Change (Hotel FM song)

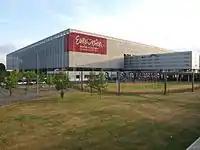
Hotel FM performed at the Esprit Arena in Germany during the Eurovision Song Contest 2011.

On 31 December 2010, the "Selecția Națională" was held in order to select the Romanian entrant for the Eurovision Song Contest. Subsequently, "Change" was chosen to represent Romania at the contest after the votes of a professional jury panel (12 points) and public televoting (ten points) were combined, resulting in 22 points.